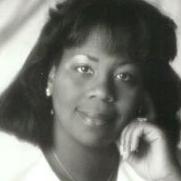
Age: 62